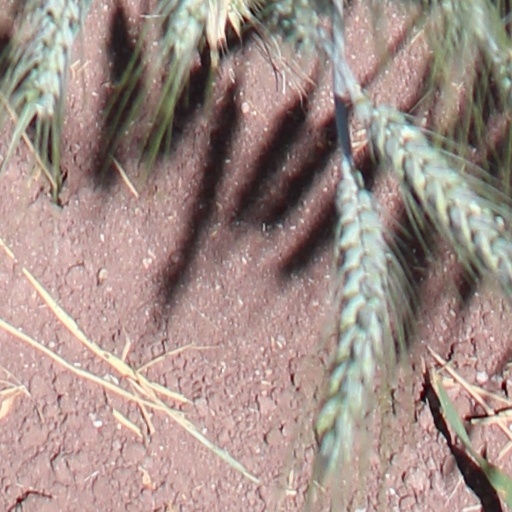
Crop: wheat